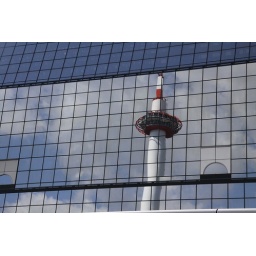
TV tower, reflected in the Station building